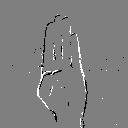
ASL letter: b